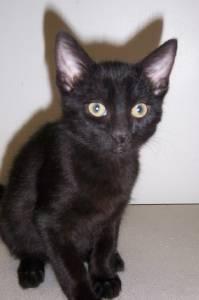
cat